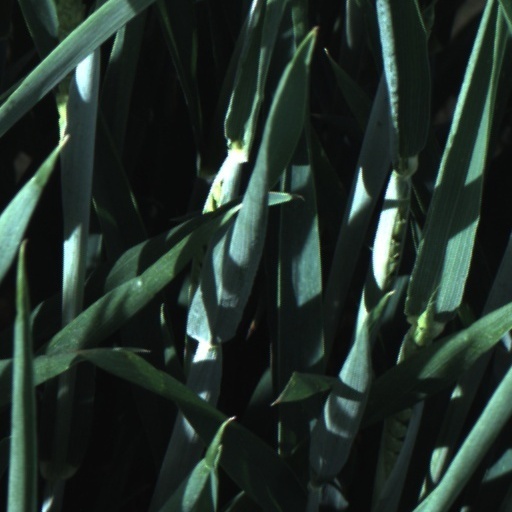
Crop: wheat